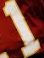
Number: 1